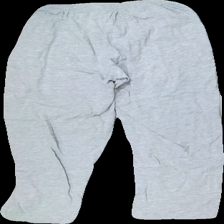
View: back
Type: Trousers
Category: Unisex
Brand: Missing
Colors: Grey
Material: ?
Cut: Regular
Size: S
Season: All
Damage location: top left
Damage 2 location: top right
Damage 3 location: bottom left
Price range: <50
Recommended usage: Export
Description: grå byxor, nopprig